Oldsmobile Silhouette

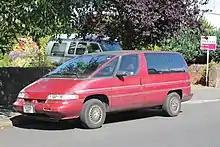
1990–1992 Oldsmobile Silhouette

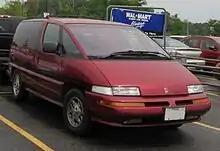
1993–1996 Oldsmobile Silhouette

The redesigned 1997 Silhouette was built at Doraville Assembly like other U-body based minivans. Canadian sales began as a 1998 model. The first Silhouettes were assembled in August 1996.